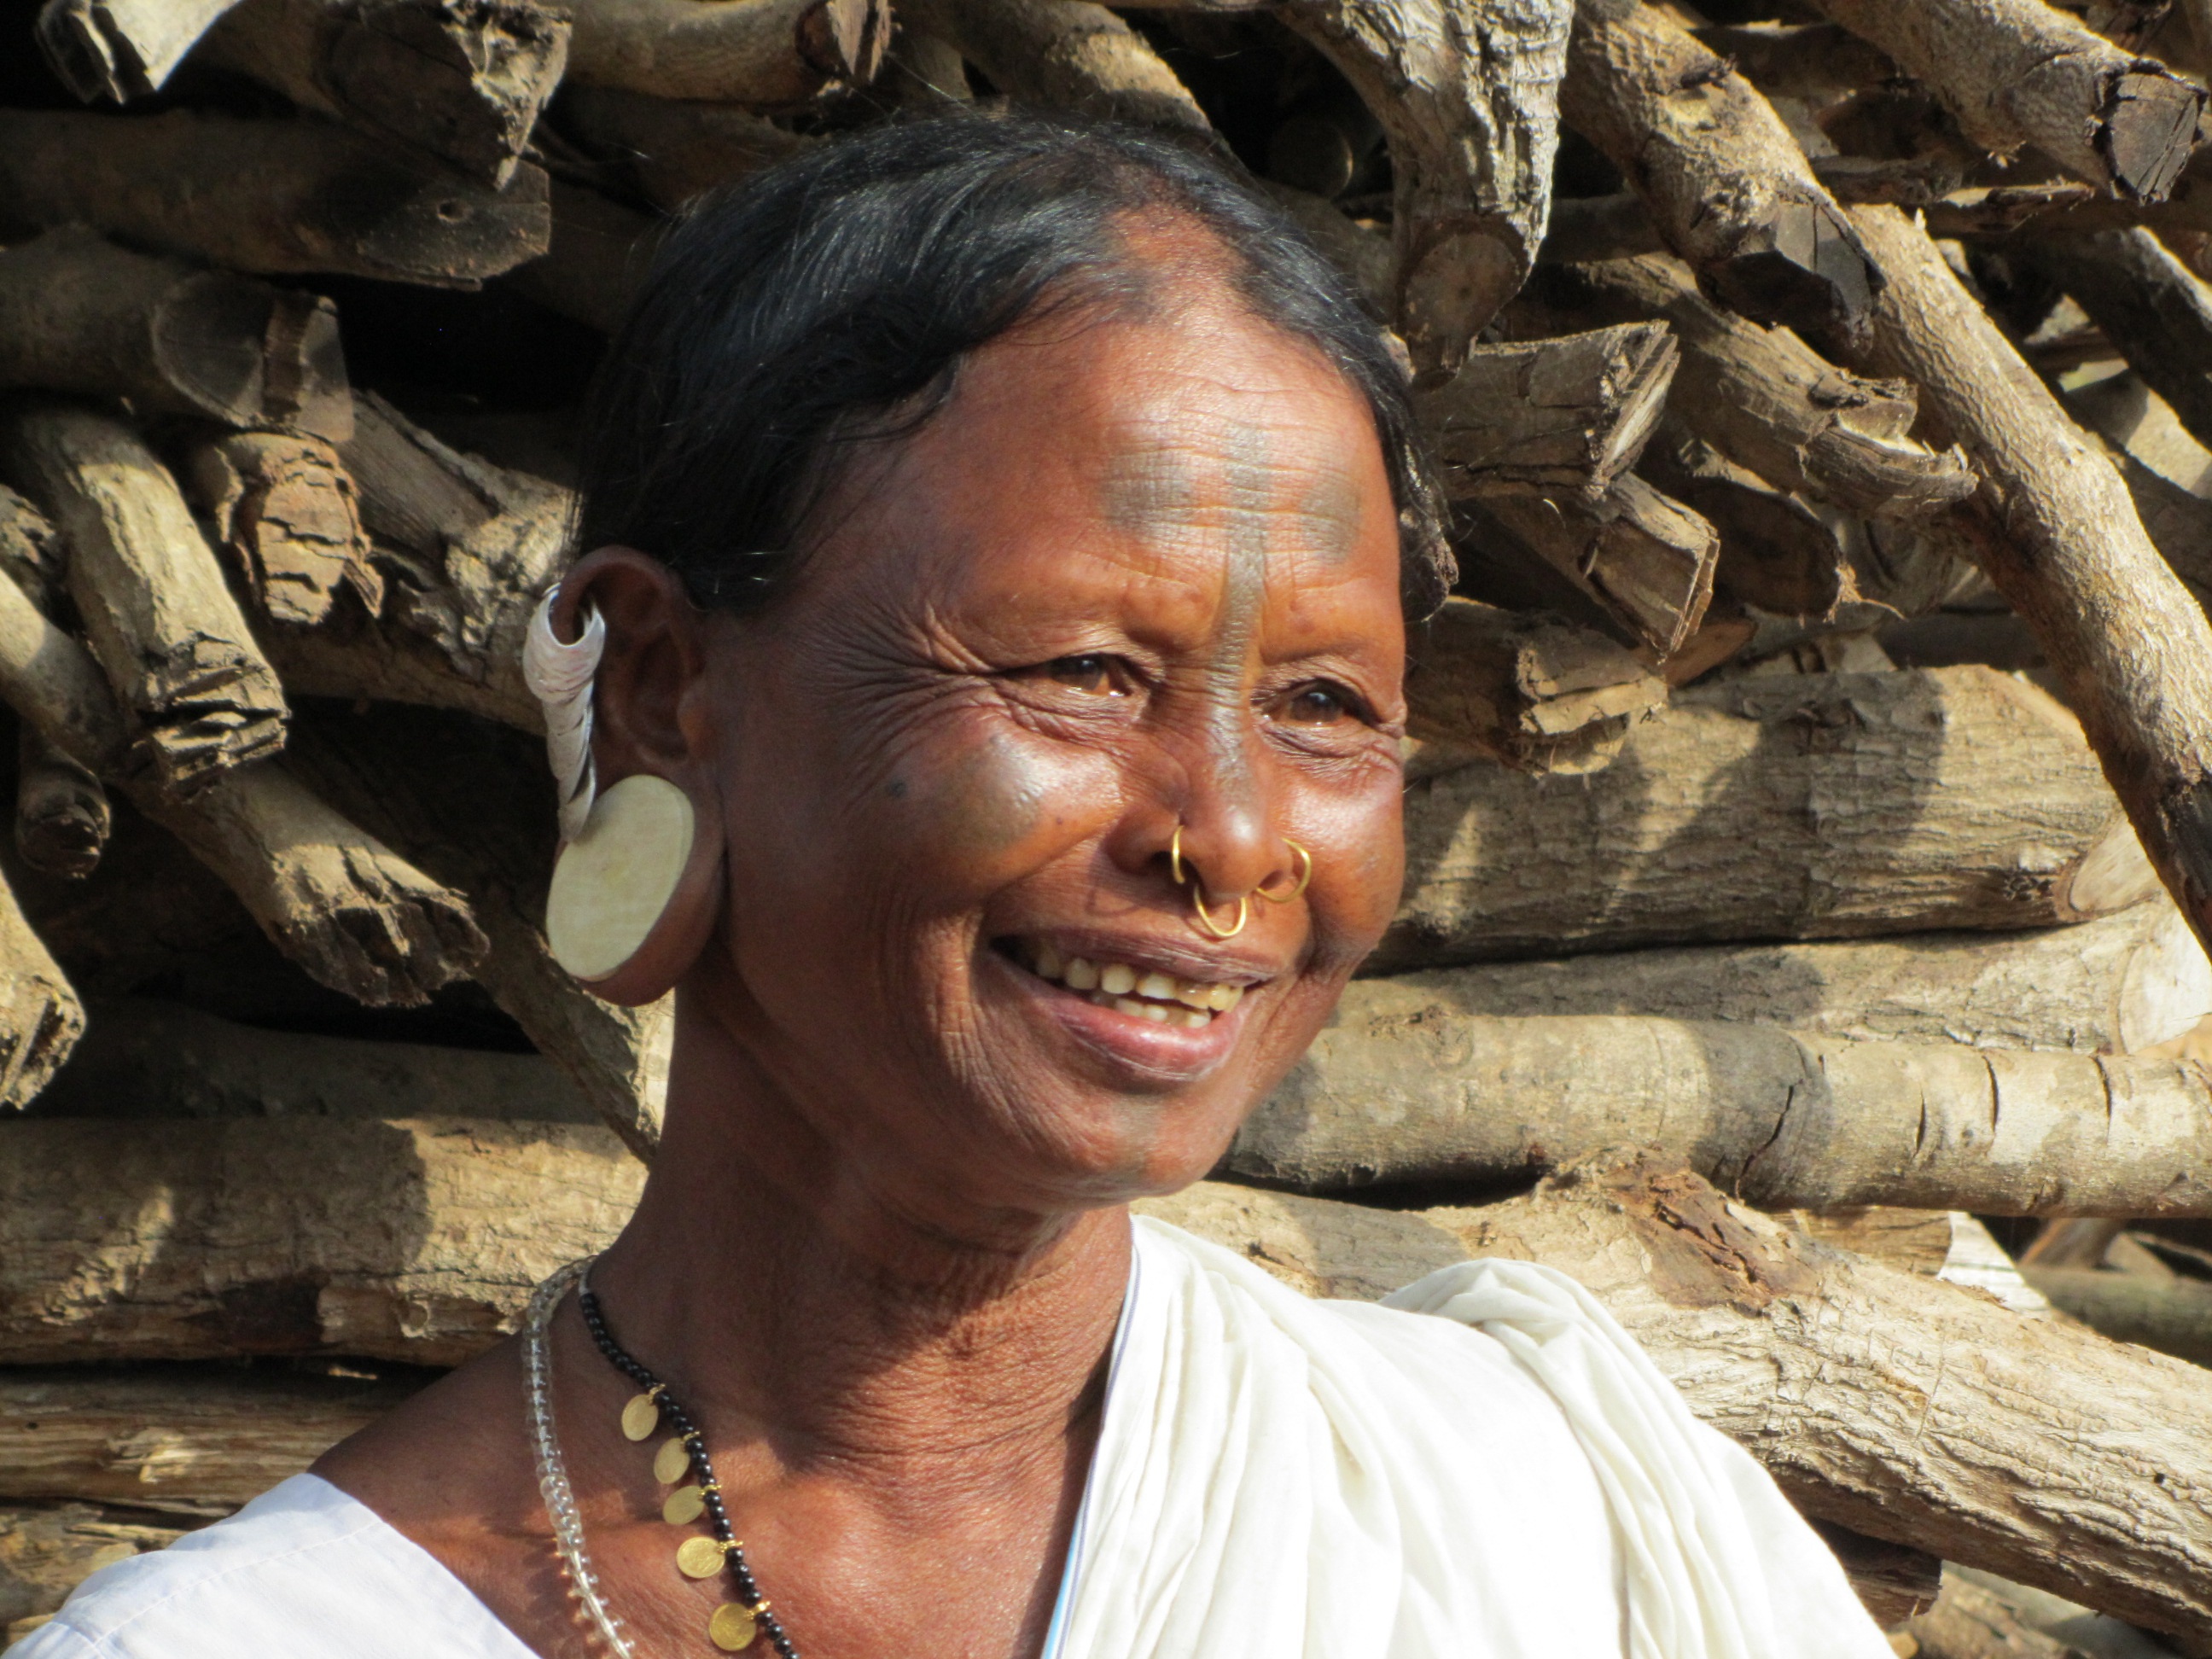
man, person, people, male, statue, portrait, smile, tribe, sculpture, happy, temple, head, image, india, carving, mythology